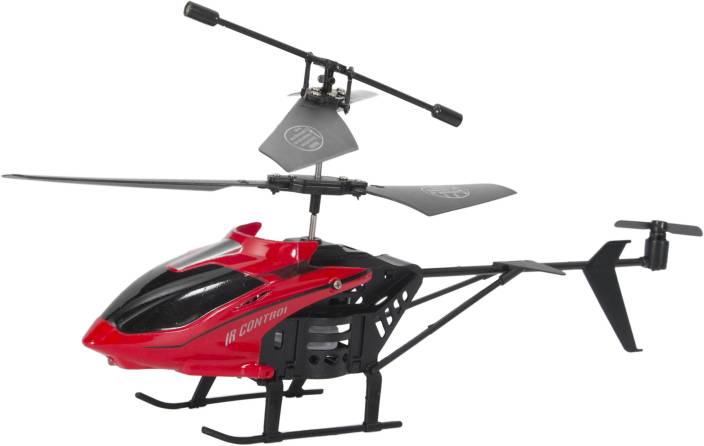
Vehicle type: Planes